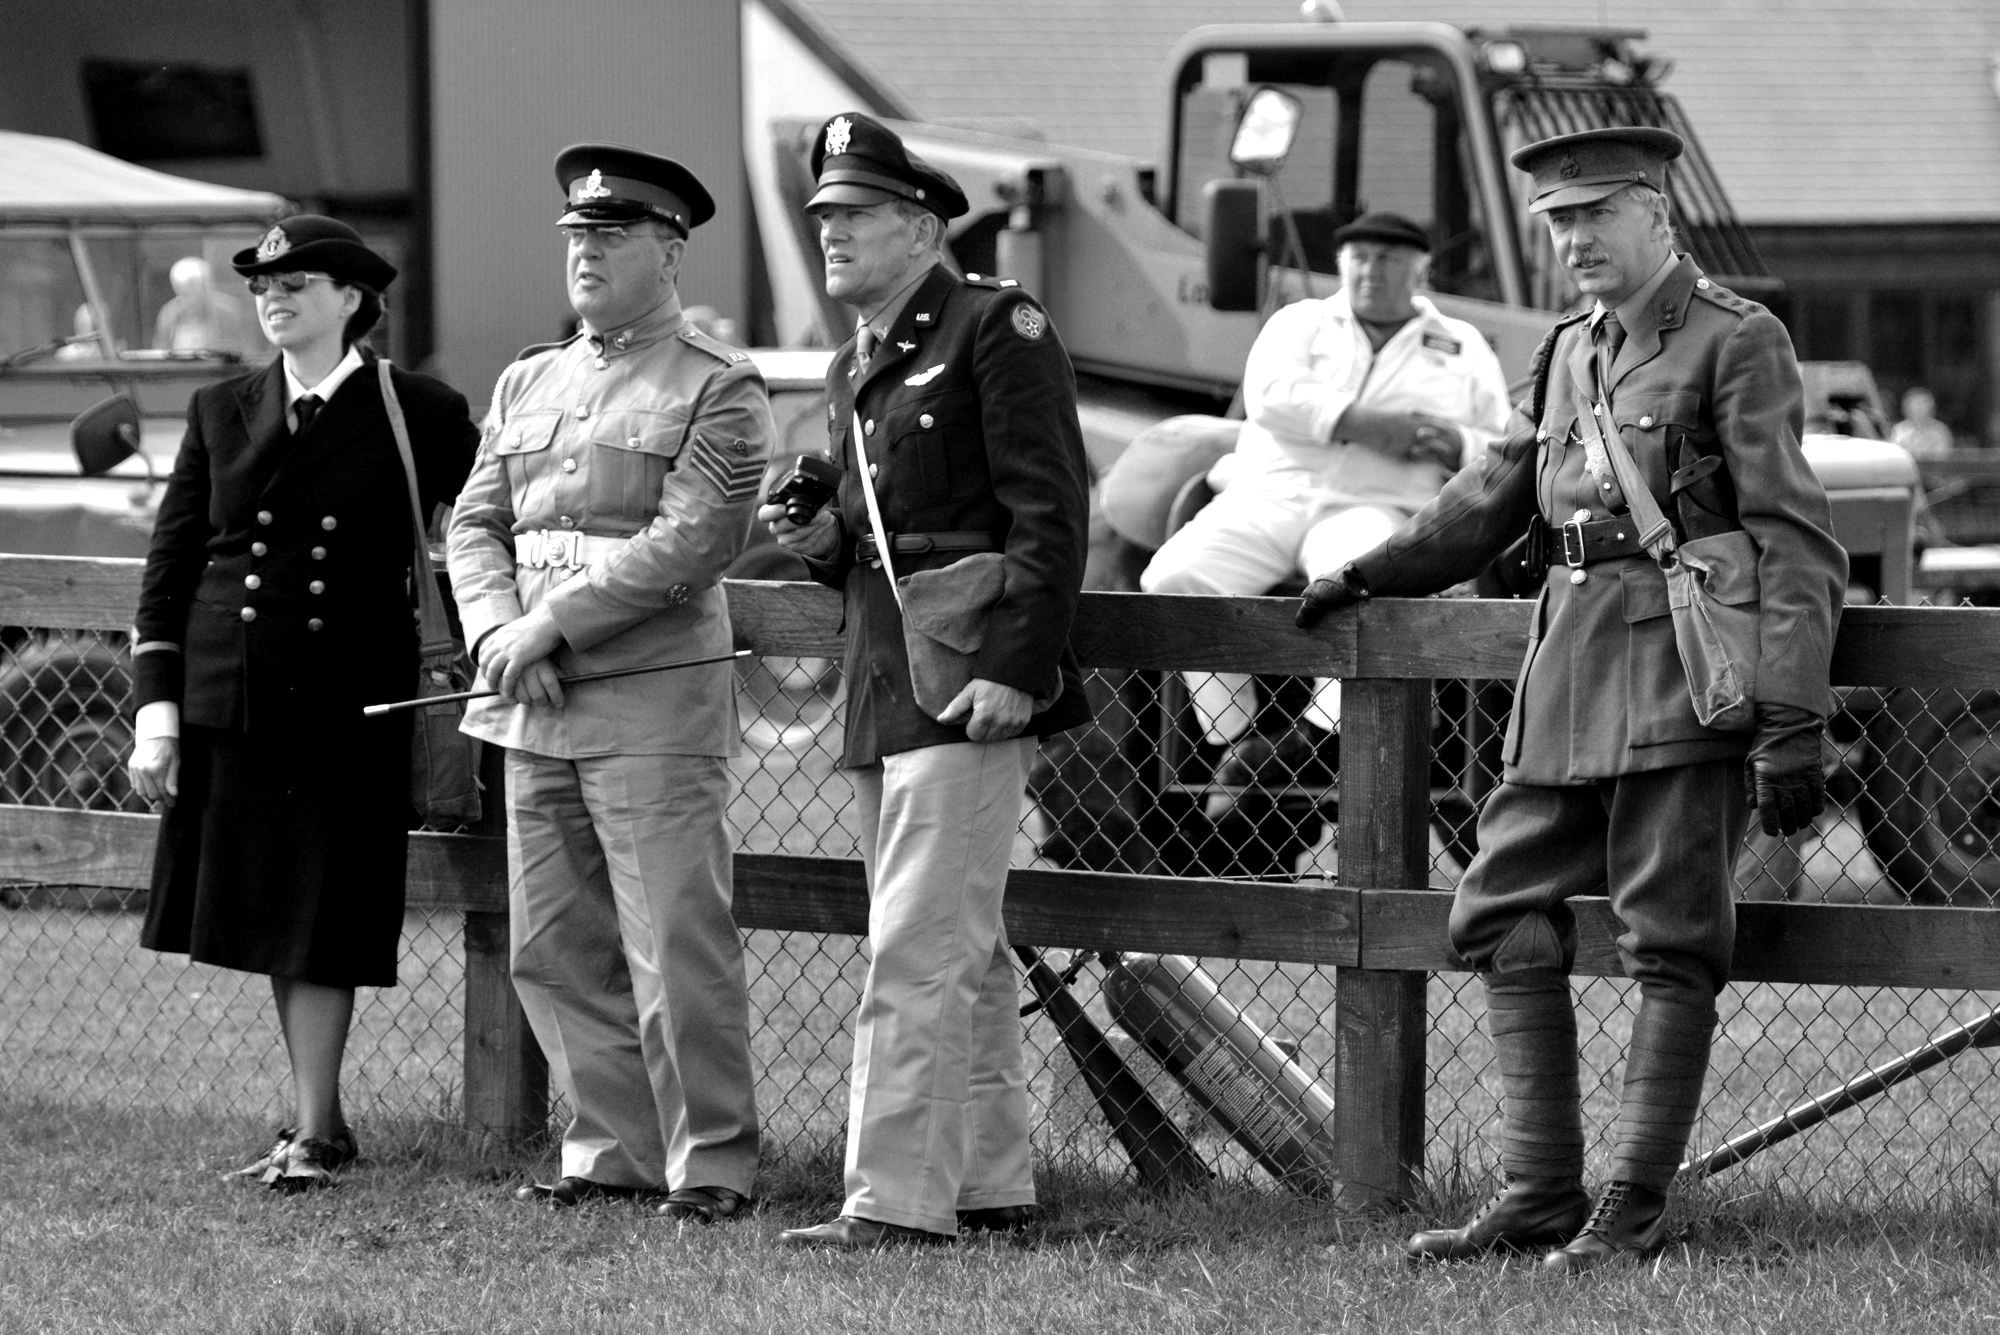
Word War 2, celebrations, car, black and white, infrastructure, vehicle, standing, snapshot, monochrome photography, monochrome, human behavior, street, military, troop, girl, child, style, army